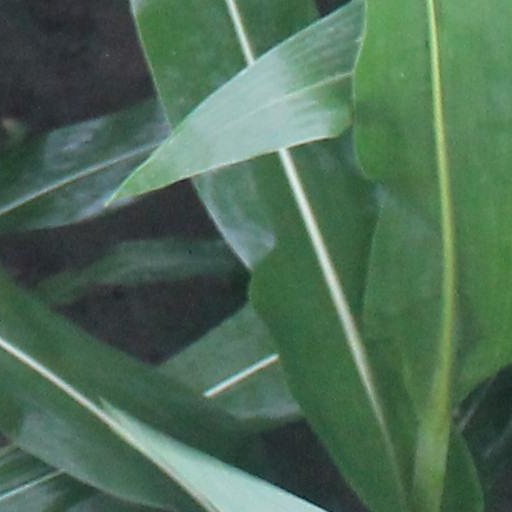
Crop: maize; corn